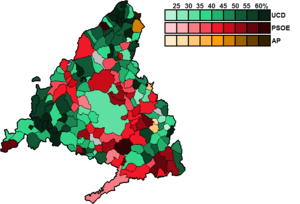
Les élections générales espagnoles de 1977 se sont tenues le 15 juin 1977.